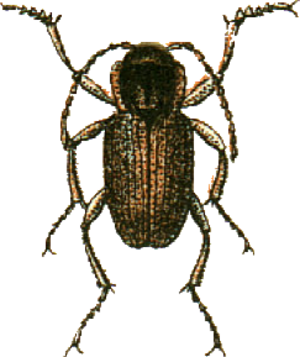
This file has been extracted from another file: Jacobs16.jpg